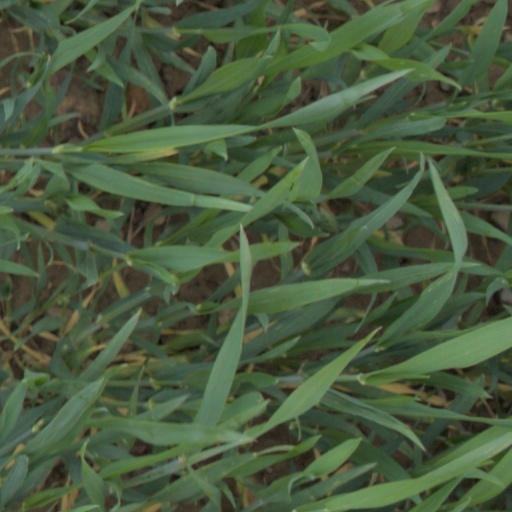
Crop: wheat